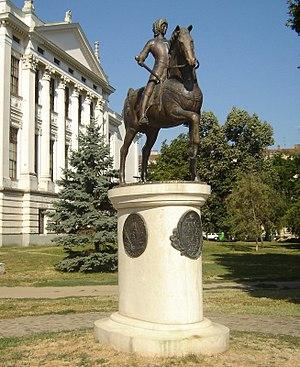
Le musée Ferenc Móra est un musée situé à Szeged, en Hongrie.